Harmful Intent

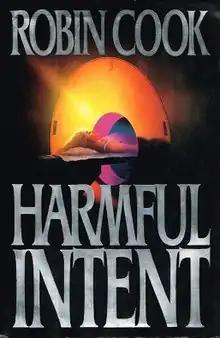
First edition (US)

Harmful Intent (1990) is a novel by Robin Cook. Like most of Cook's other works, it is a medical thriller.